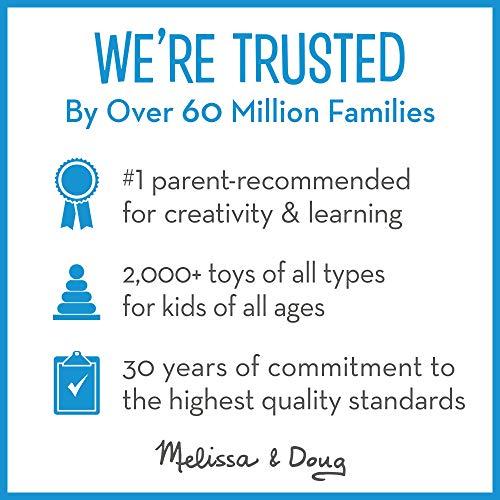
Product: Melissa & Doug Sunny Patch Cutie Pie Butterfly Picnic Set With Basket, Plates, and Utensils
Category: Toys & Games | Dress Up & Pretend Play | Pretend Play | Kitchen Toys | Kitchen Playsets
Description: Include cups, forks, spoons, child-safe knives and flower-shaped plates.
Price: $21.59
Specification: ProductDimensions:7x8.7x12.7inches|ItemWeight:2.1pounds|ShippingWeight:2.1pounds(Viewshippingratesandpolicies)|DomesticShipping:ItemcanbeshippedwithinU.S.|InternationalShipping:ThisitemcanbeshippedtoselectcountriesoutsideoftheU.S.LearnMore|ASIN:B01AD1TLWI|Itemmodelnumber:6692|Manufacturerrecommendedage:5-7years